Answer in natural language. How many Fridges are visible in the scene? Choose between the following options: 2, 3, 0, 1 or 4
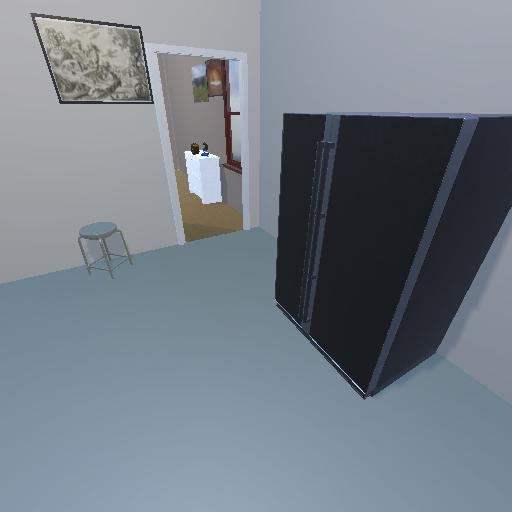
<answer>1</answer>